Beatriz Michelena

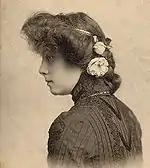
Michelena with the Princess Chic Opera Co., c. 1901

Beatriz Michelena was born in New York City in 1890, six years after her sister Vera Michelena. Her father was a noted tenor Fernando Michelena, whose Spanish parents had settled in Caracas, Venezuela, where he was born. Her mother, Frances Lenord, was an operatic soprano and pianist.